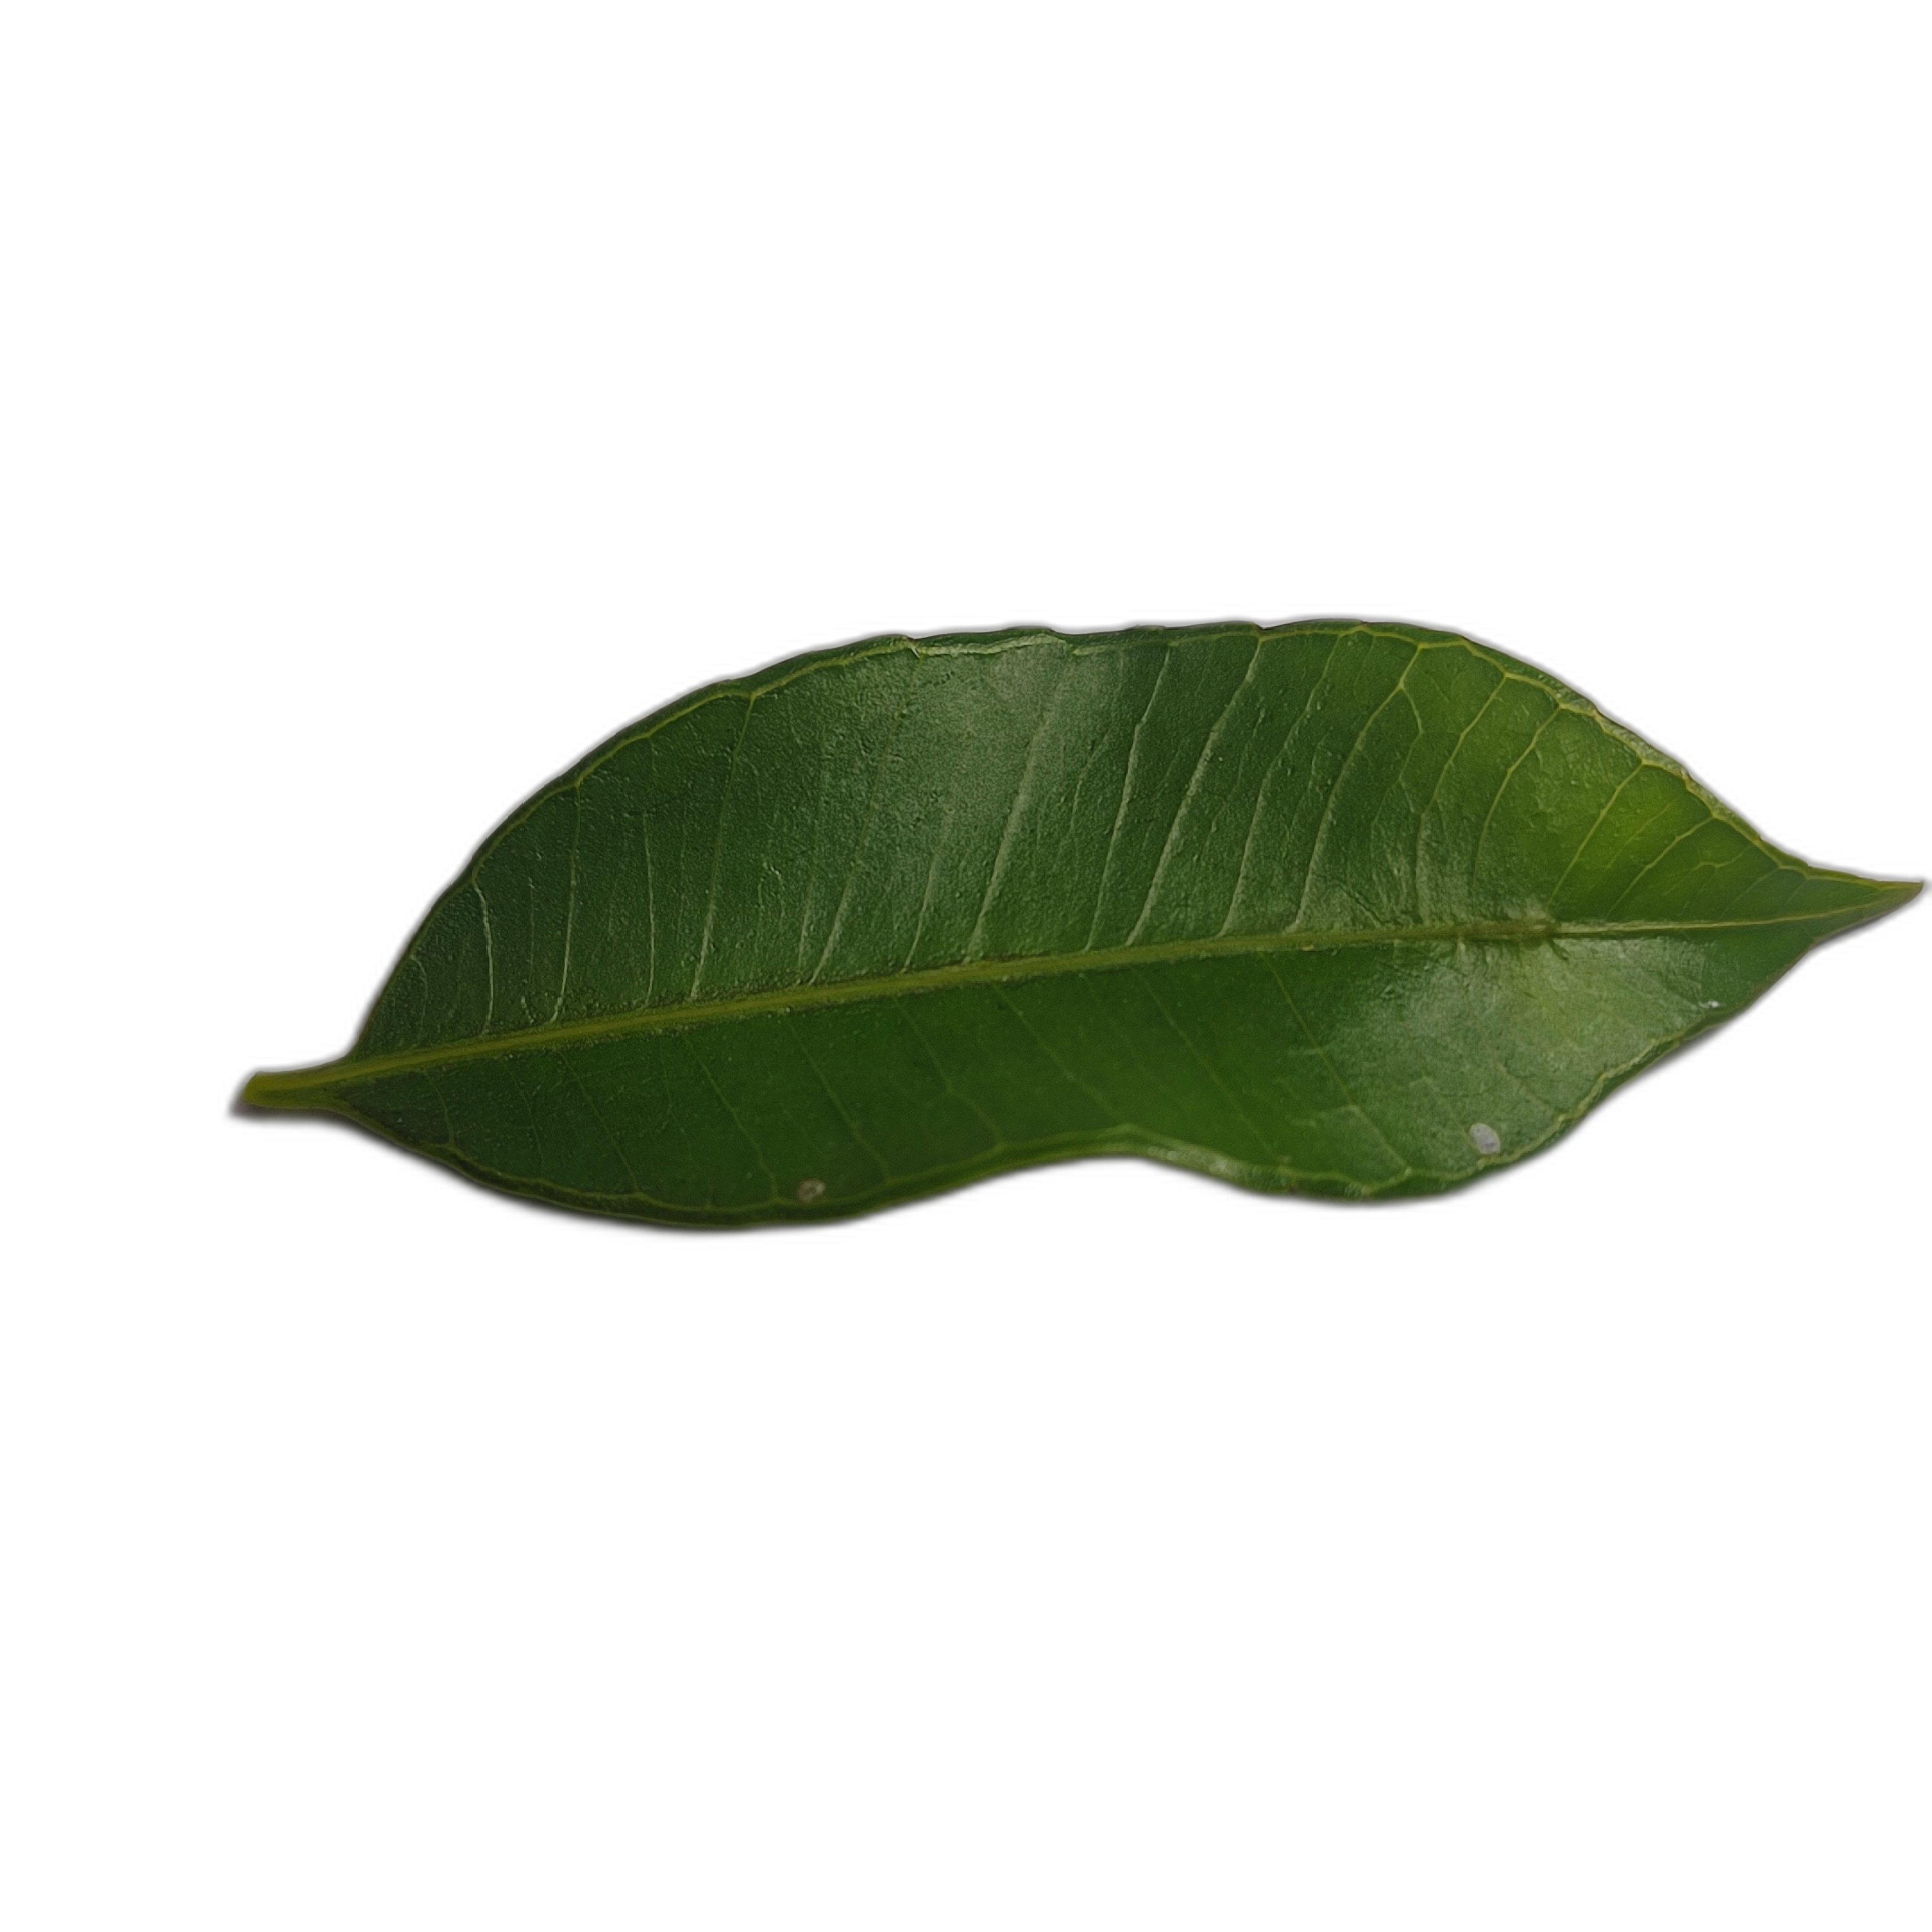
Label: healthy